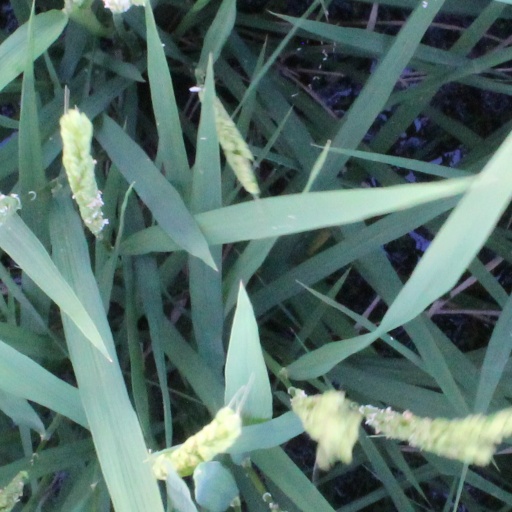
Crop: rice